Elias Boudinot (Cherokee)

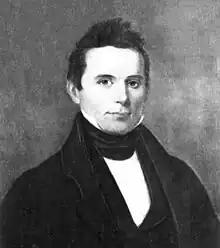
Muriel Wright Collection,Oklahoma Historical Society

Elias Boudinot (1802June 22, 1839; also known as Buck Watie) was a writer, newspaper editor, and leader of the Cherokee Nation. He was a member of a prominent family, and was born and grew up in Cherokee territory, now part of present-day Georgia. Born to parents of mixed Cherokee and European ancestry and educated at the Foreign Mission School in Connecticut, he became one of several leaders who believed that acculturation was critical to Cherokee survival. He was influential in the period of removal to Indian Territory.